Motu Matakohe

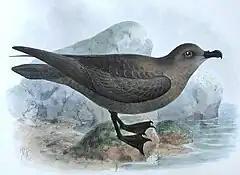
Grey-faced petrel

From 2001, North Island brown kiwi have been introduced to the island. As part of the Department of Conservation's Operation Nest Egg Program numerous chicks have been released on the island because of its largely predator-free status. It has proved a safe place for them to grow to or more in weight in 12–18 months, at which stage they are able to defend themselves from most predators and are released back to the mainland. Over the four years 2004–2007 a total of 47 kiwi chicks graduated from the island "crèche" and were returned to the mainland.